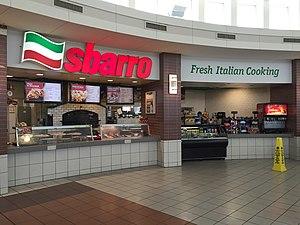
Sbarro est une chaîne de restauration rapide américaine fondée en 1967.